Project E

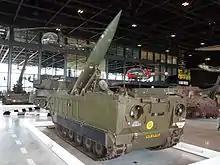
Lance missile

Project E was expanded to encompass similar arrangements for providing nuclear weapons to the British Army of the Rhine (BAOR). NATO began integrating tactical nuclear weapons into its war plans in 1954, and BAOR adopted a doctrine under which it would be the dominant arm on the battlefield as NATO forces conducted a fighting withdrawal to the Rhine. In 1954, the British Army purchased 113 Corporal missiles from the US. It was intended that they would be equipped with British warheads under a project codenamed Violet Vision, but Project E offered a quicker, simpler and cheaper alternative. Weapons were made available under the same terms as those of the RAF: US custody and dual control. 27 Guided Weapons Regiment, Royal Artillery, based at the Napier Barracks in Dortmund, became the first unit to equip with the Corporal in June 1960. A second Corporal regiment, 47 Guided Weapons Regiment, Royal Artillery, was formed at the Napier Barracks in 1961. Between them they had about 100 Corporal missiles. The Mark 7 warheads had to be drawn from US Army storage sites in southern Germany until arrangements were made for local storage in August 1959.